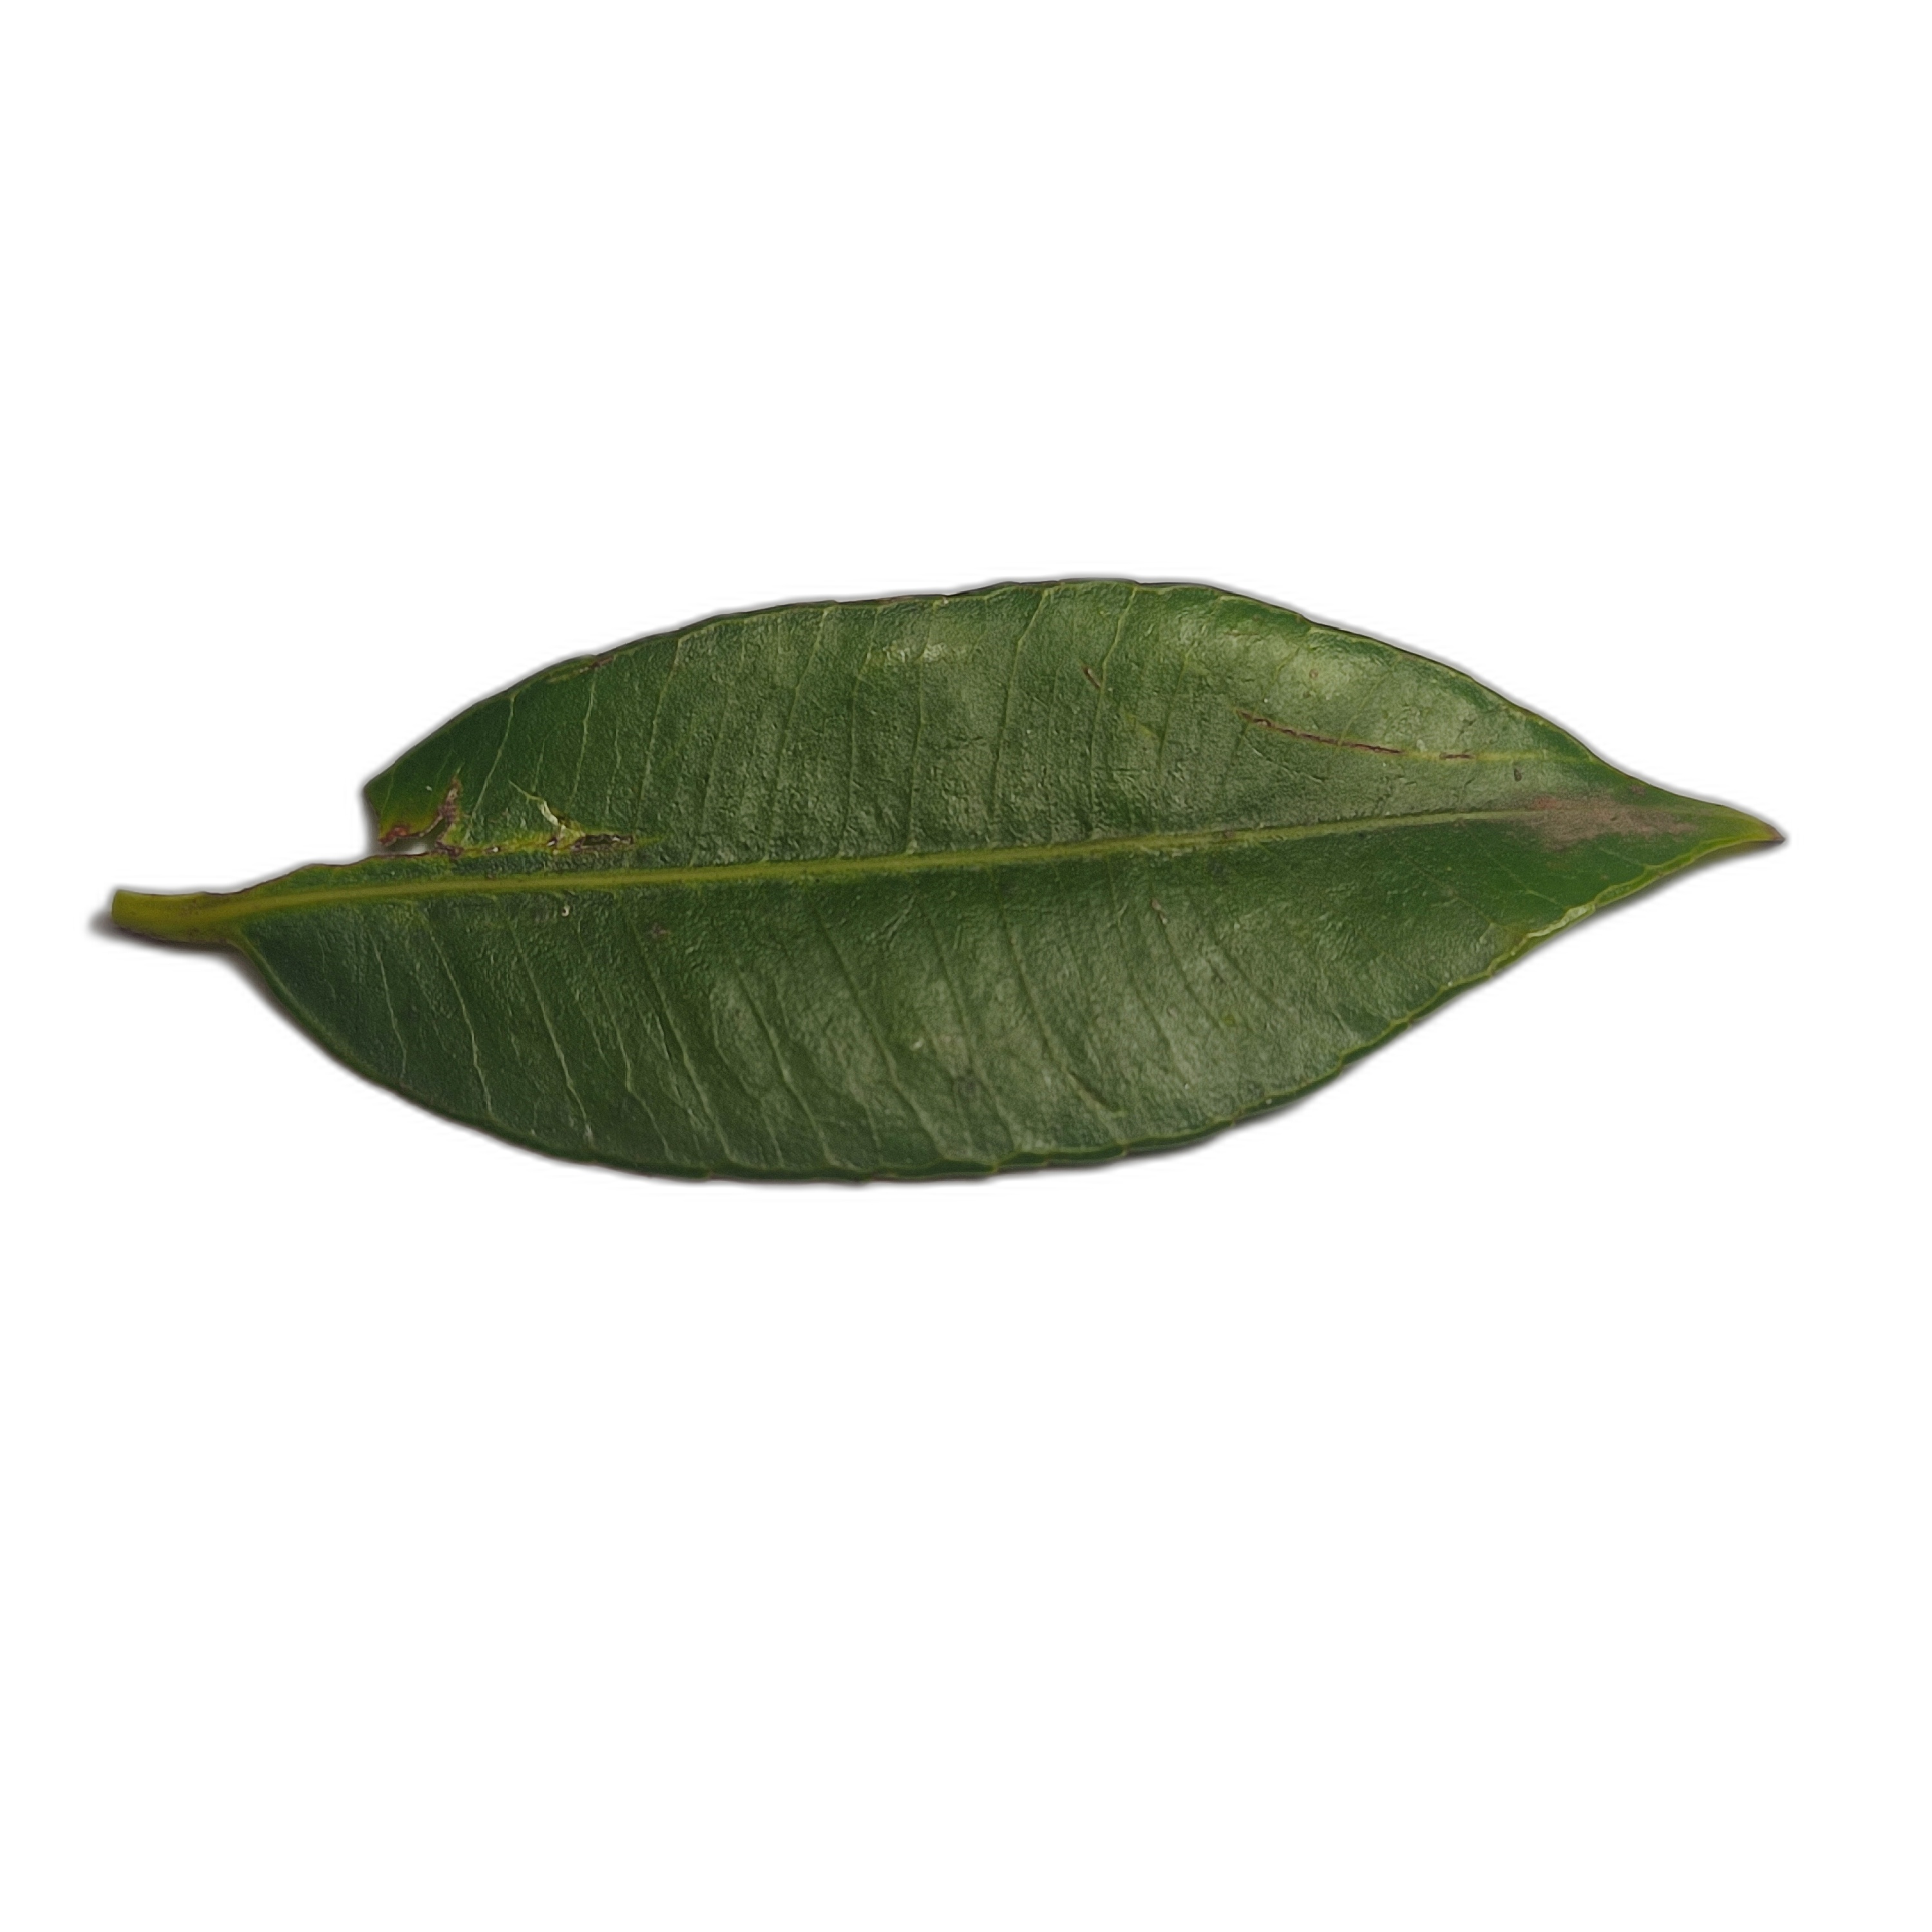
Label: healthy